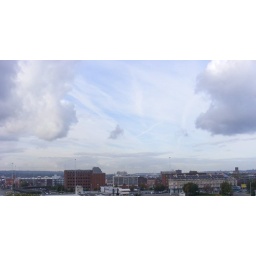
The clouds and plane trails loom over the dull Birkenhead skyline...